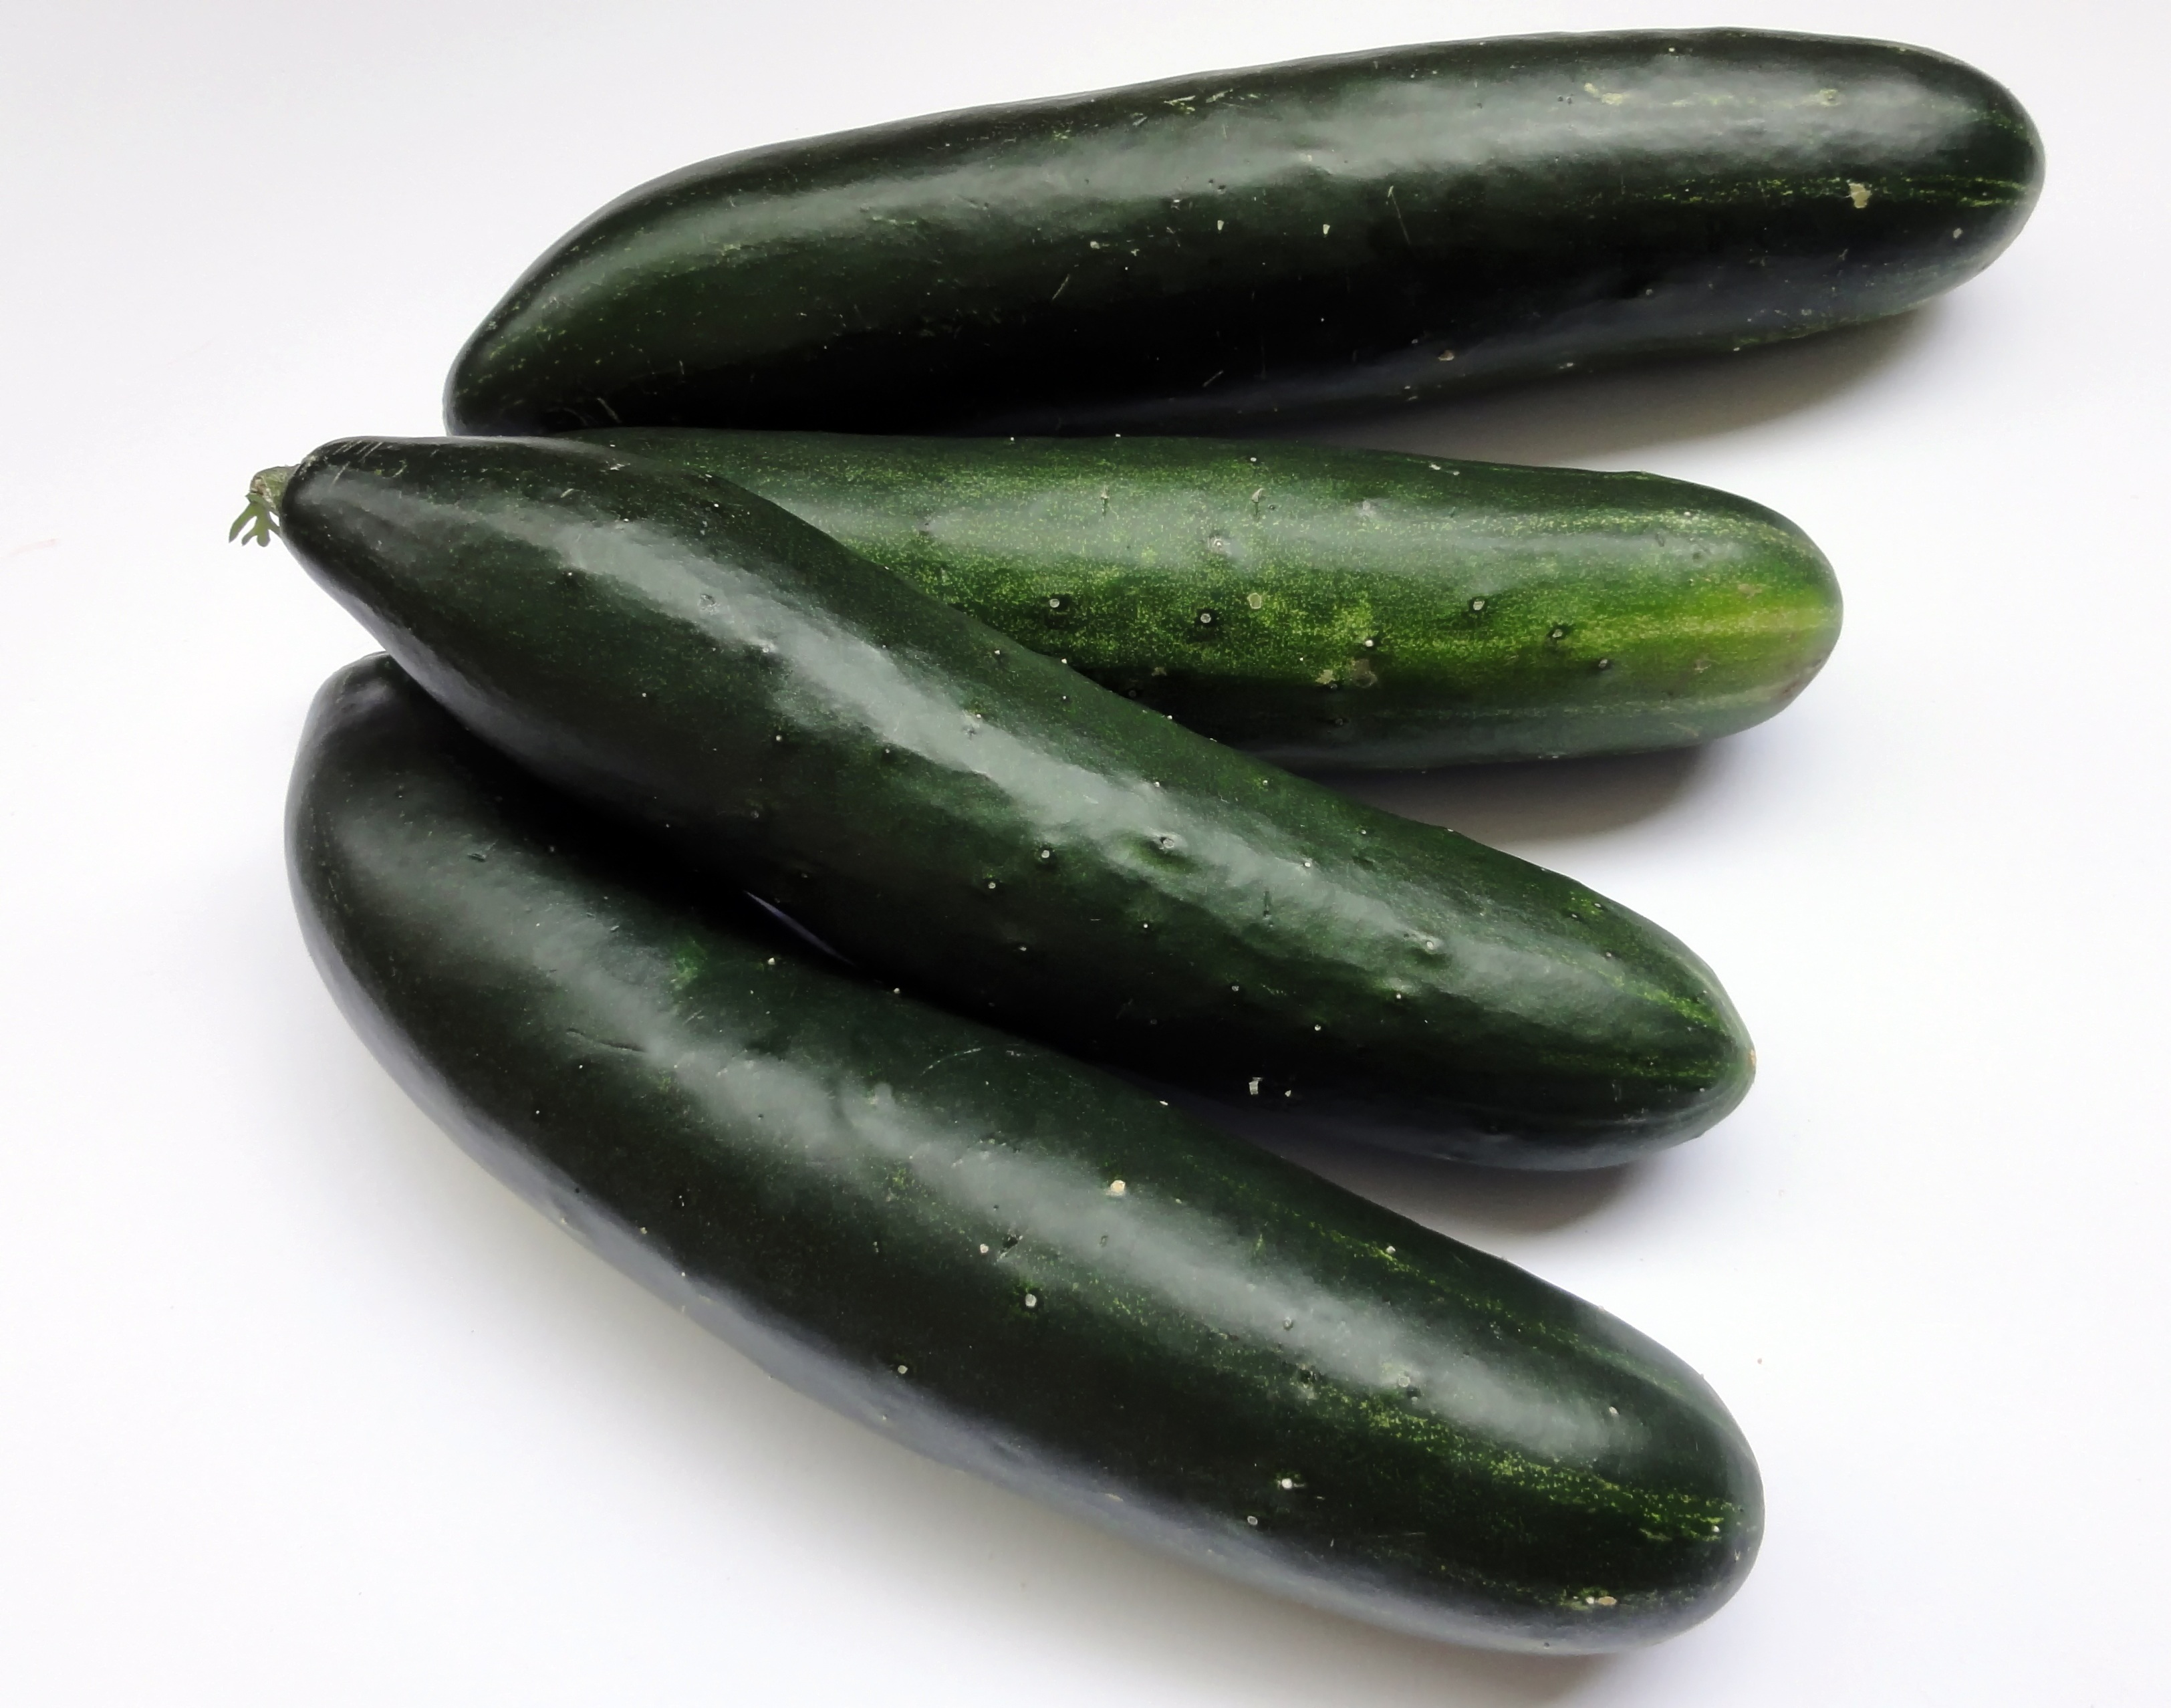
nature, plant, live, food, produce, vegetable, cucumber, flowering plant, land plant, cucumber gourd and melon family, summer squash